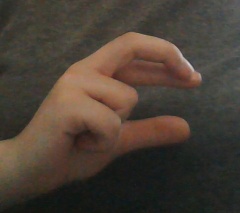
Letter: thal